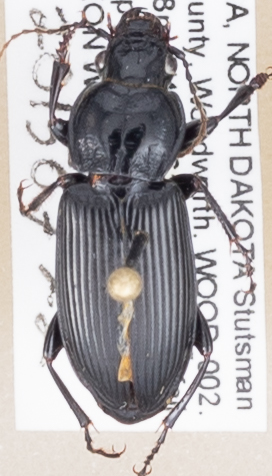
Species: Pterostichus melanarius melanarius
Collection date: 2015-07-22
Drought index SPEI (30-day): -0.54
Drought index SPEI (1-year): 0.36
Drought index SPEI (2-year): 0.662